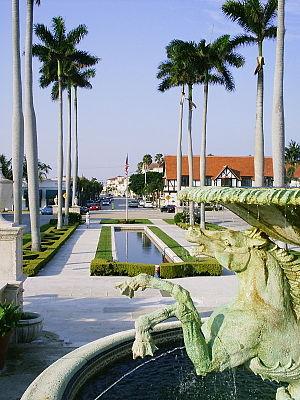
Palm Beach est une ville américaine incorporée située dans le comté de Palm Beach en Floride, lequel fait partie de l'aire métropolitaine de Miami.